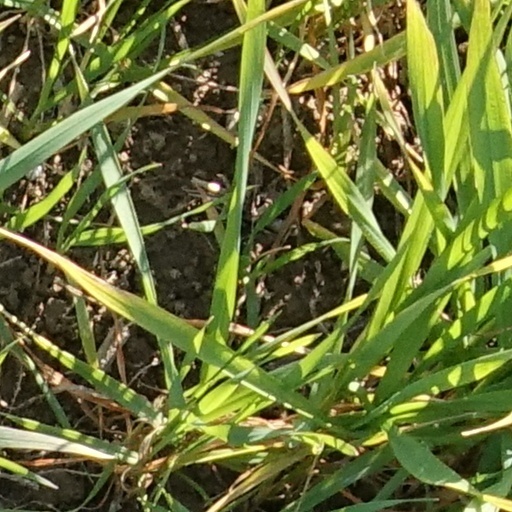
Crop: wheat